Leeds International Film Festival

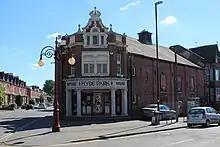
The Hyde Park Picture House is an arthouse cinema in Leeds, which has hosted LIFF selections since the inaugural festival.

The Official Selection hosts special previews and screenings of some of the most anticipated and acclaimed films of the year, as well as showcasing new discoveries from international independent filmmaking. Many of these have celebrated prizewinning successes at other major festivals such as Cannes or the Berlin International Film Festival.